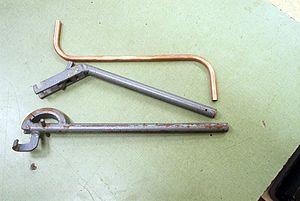
Une pince à cintrer est en plomberie ou en installation sanitaire, un outil servant à cintrer les tubes et tuyaux.